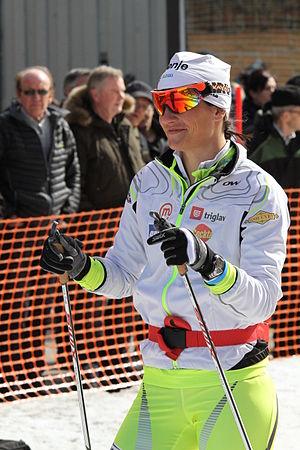
Katja Višnar, née le 21 mars 1984 à Jesenice, est une fondeuse slovène.